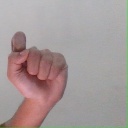
अक्षर: घ